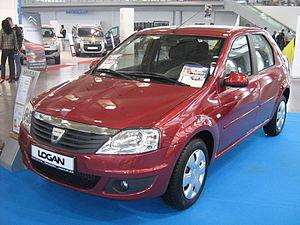
La Logan I est une automobile du groupe Renault vendue en Europe sous la marque Dacia entre 2004 et 2012 et sous la marque Renault depuis 2004 sur les autres marchés.